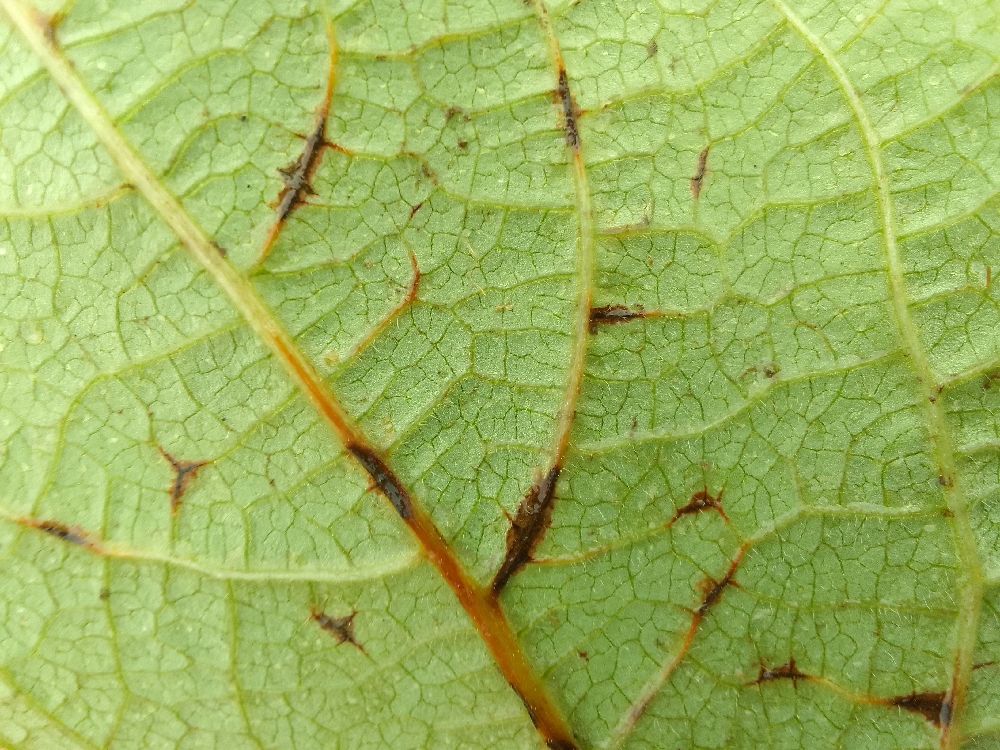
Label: anthracnose